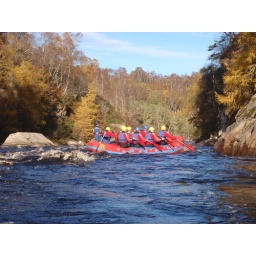
white water rafting two day adventure stag weekend. three sections of the Findhorn river over two days.